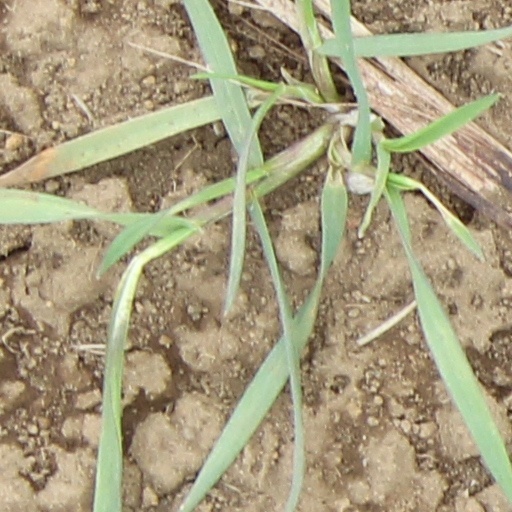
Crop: wheat